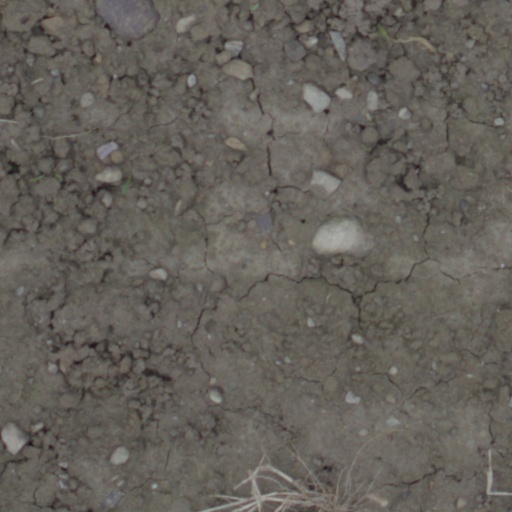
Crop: wheat